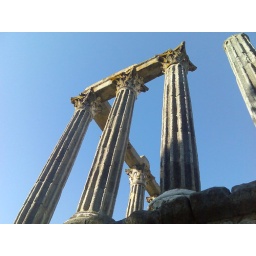
Temple under the blue sky